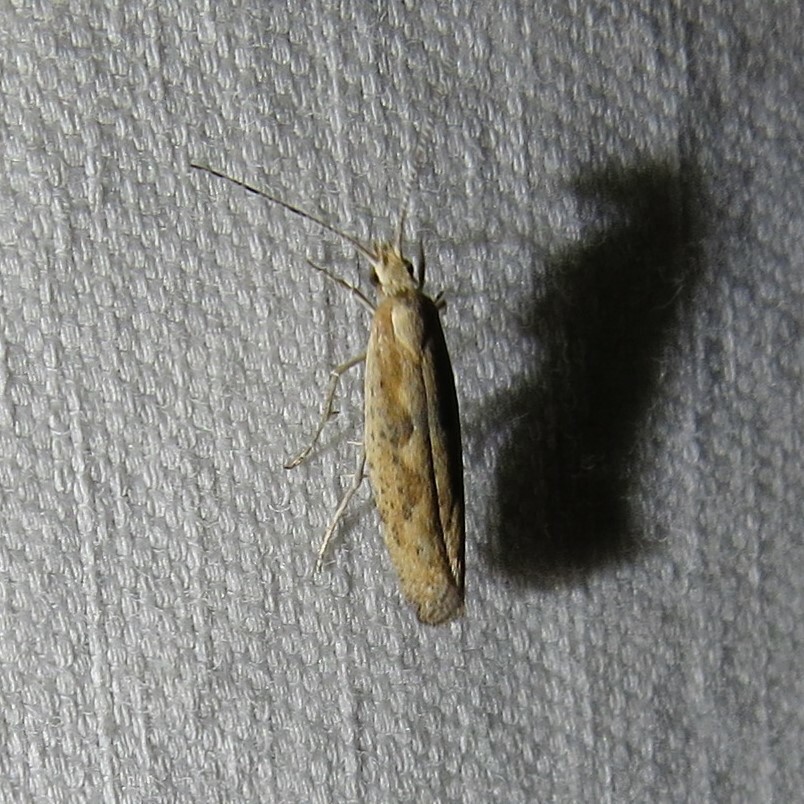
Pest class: diamondback_moth